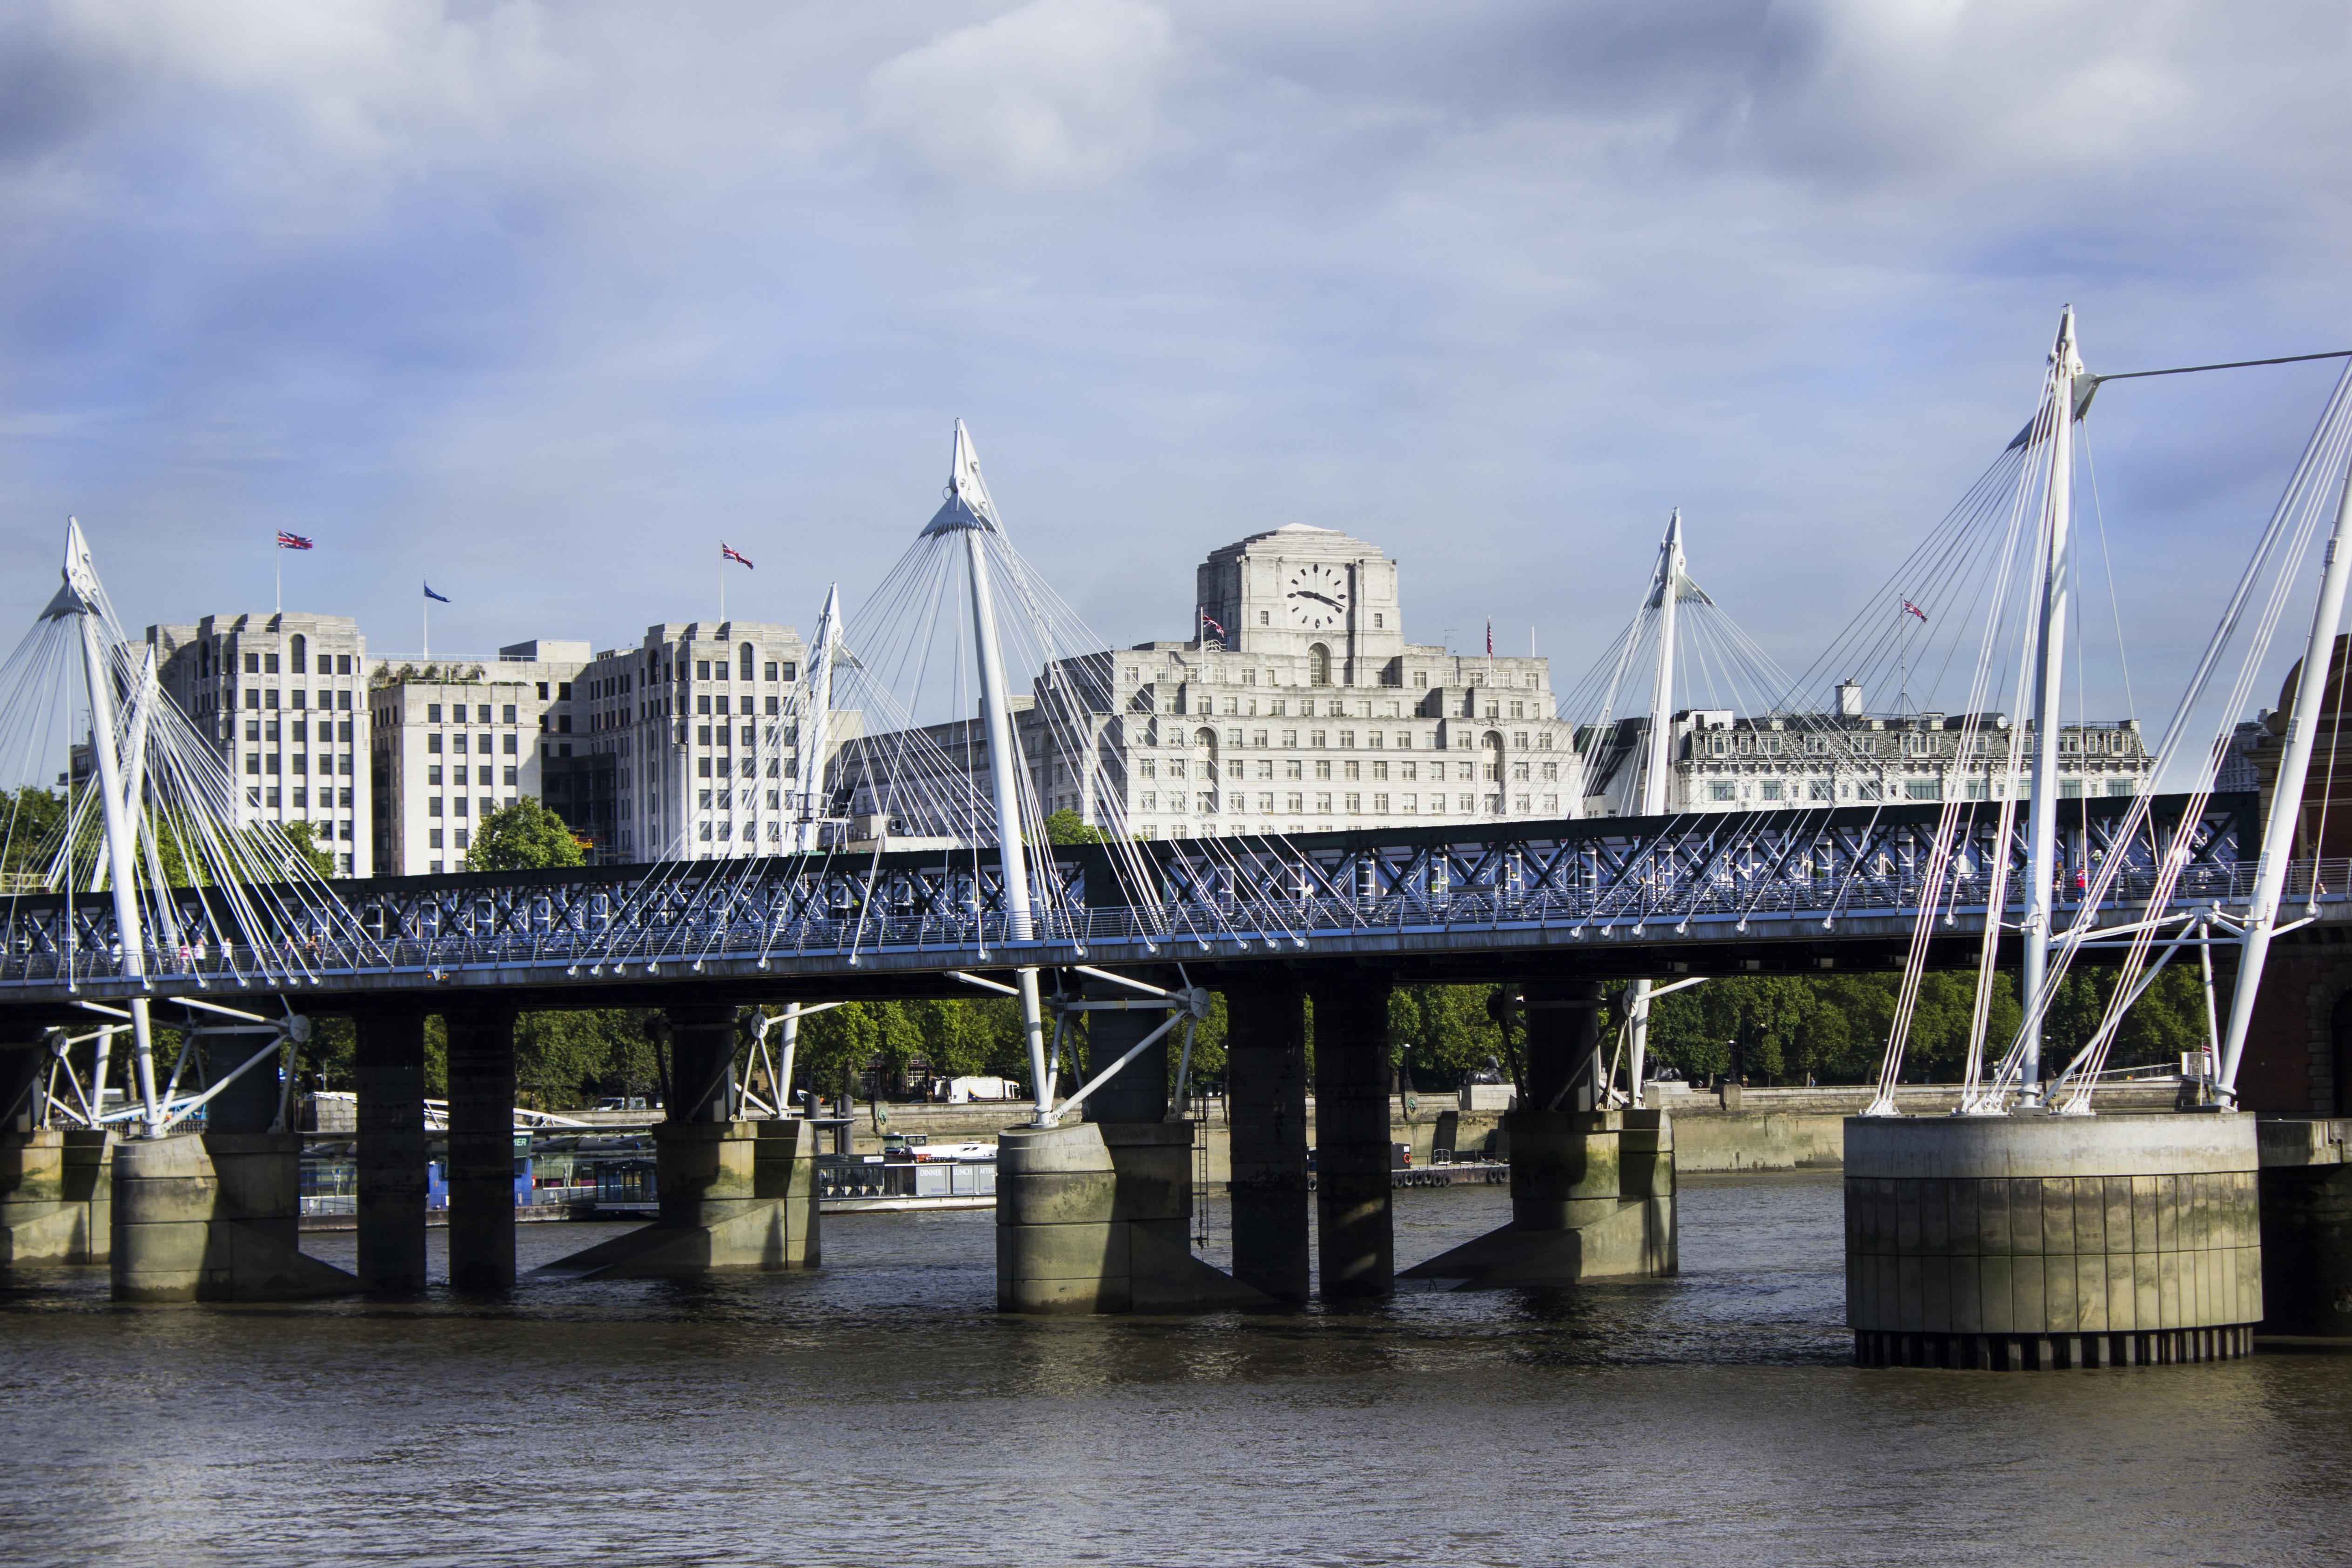
landscape, dock, architecture, bridge, city, pier, river, cityscape, landmark, modern, london, palaces, cable stayed bridge, arch bridge, nonbuilding structure